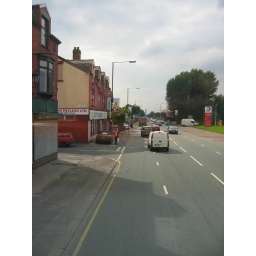
On the bus through Gorton, with the Beetham tower waaaay in the distance